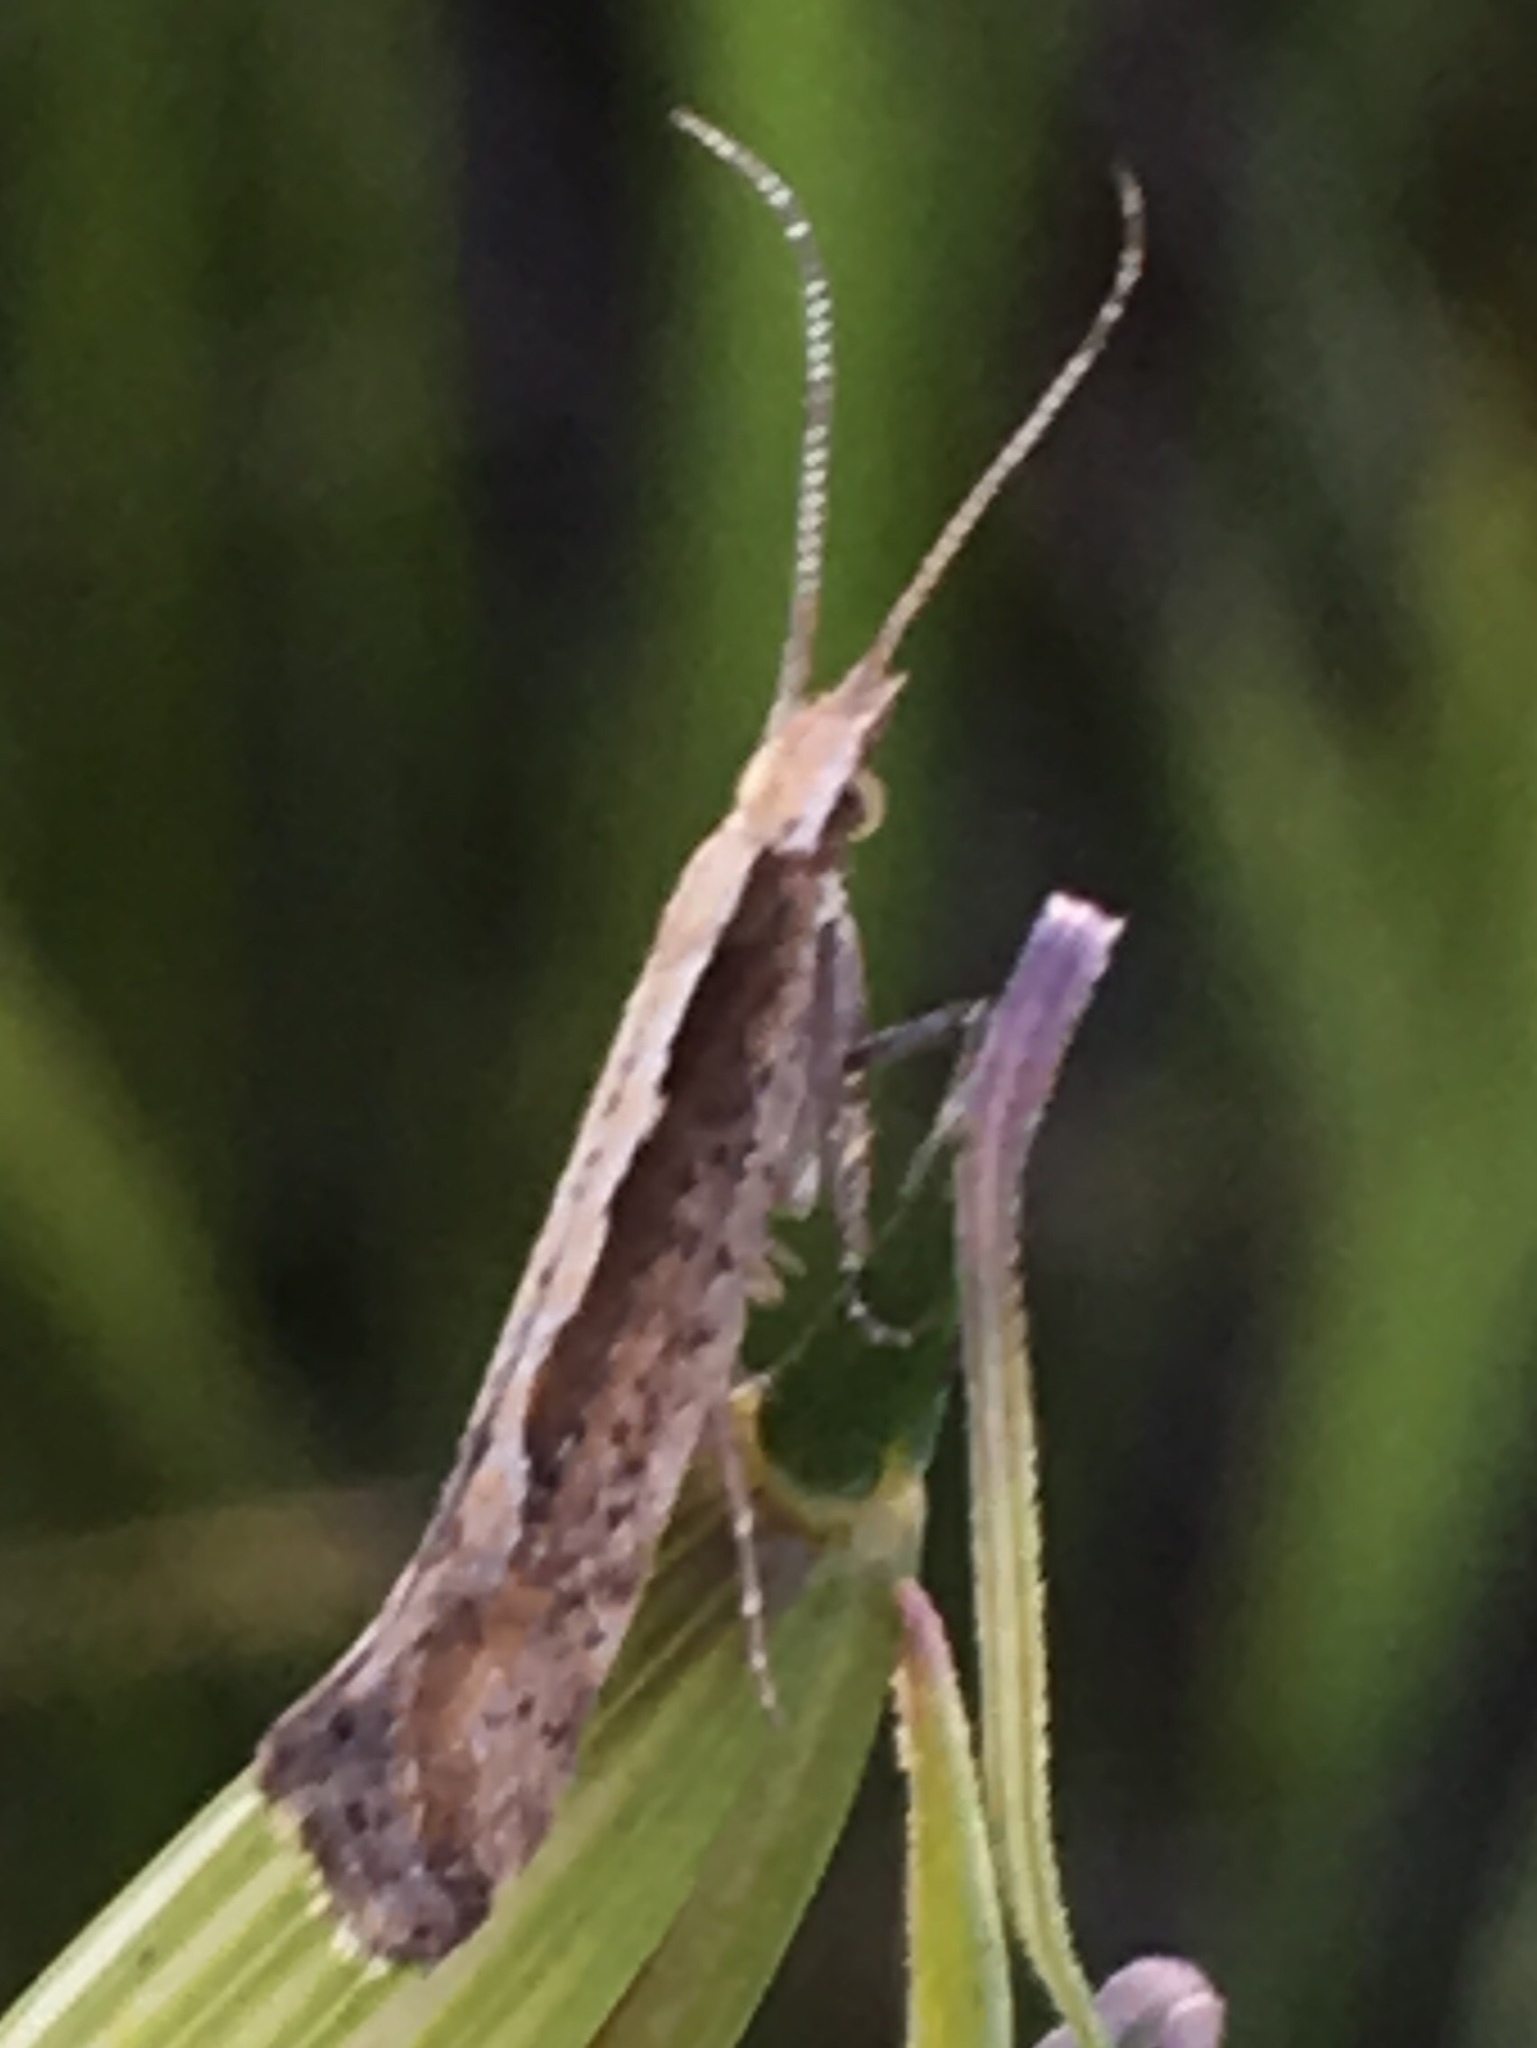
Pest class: diamondback_moth